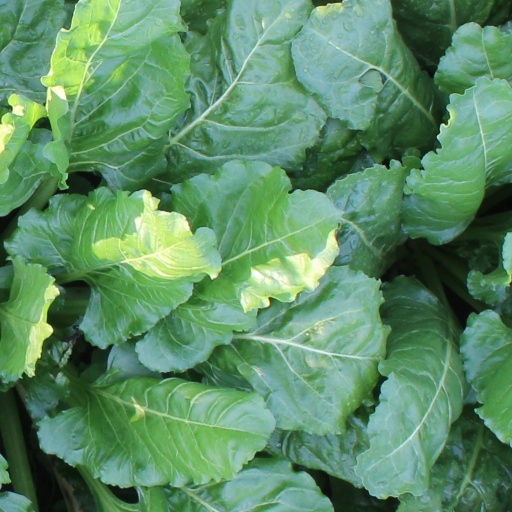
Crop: sugar beet